Dragotin Cvetko

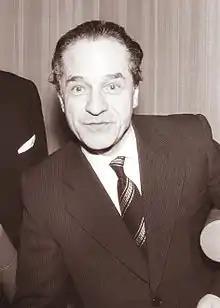
Cvetko in 1961

Dragotin Cvetko (19 September 1911 – 2 September 1993) was a Slovenian composer and musicologist.